APA Building, Melbourne

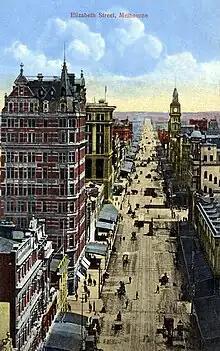
1910 postcard of the view from the newly completed Flinders Street Station clock tower looking north up Elizabeth Street, the Australian Building (left) still dominated the skyline.

Its great height and dominance in the streetscape led to it being the subject of many photographs and postcards in its first 20 years.